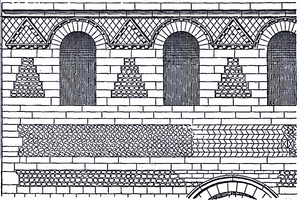
Eglise de Cravant-les-Côteaux,détail du mur (imagedudomaine public modifiée)
L’architecture carolingienne se développe du milieu du VIIIᵉ siècle à la fin du Xᵉ siècle à partir de références paléo-chrétiennes avec la renaissance carolingienne. Elle marque en Occident un renouveau artistique dans un cadre chrétien qui se structure et où le monachisme est théorisé. L'architecture carolingienne représente la formulation concrète d'une pensée et de sa fonction. L'organisation des structures des plans romans vient très directement de l'élaboration de l'époque carolingienne et l'ordonnance des westwerks carolingiens puis ottoniens a préparé les façades de l'époque romane. Il nous reste cependant très peu de monuments et de vestiges de cette époque, la plupart ayant été remplacés par des monuments plus grands et plus récents de style roman et gothique mais les fouilles et les textes permettent des restitutions.